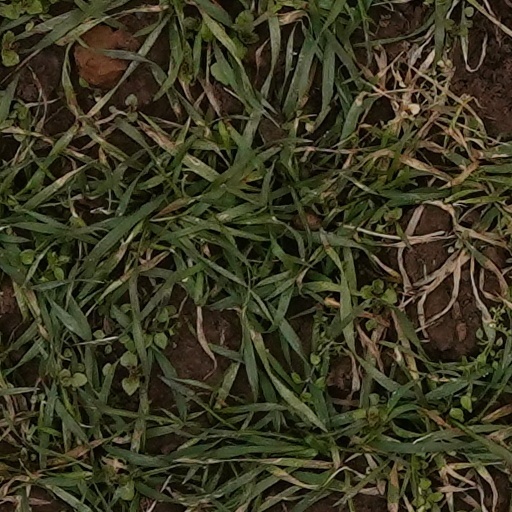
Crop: wheat